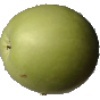
Label: apple_granny_smith